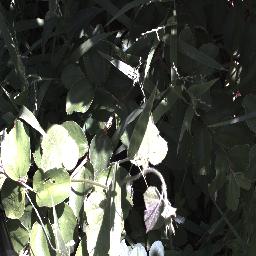
Label: chinee_apple